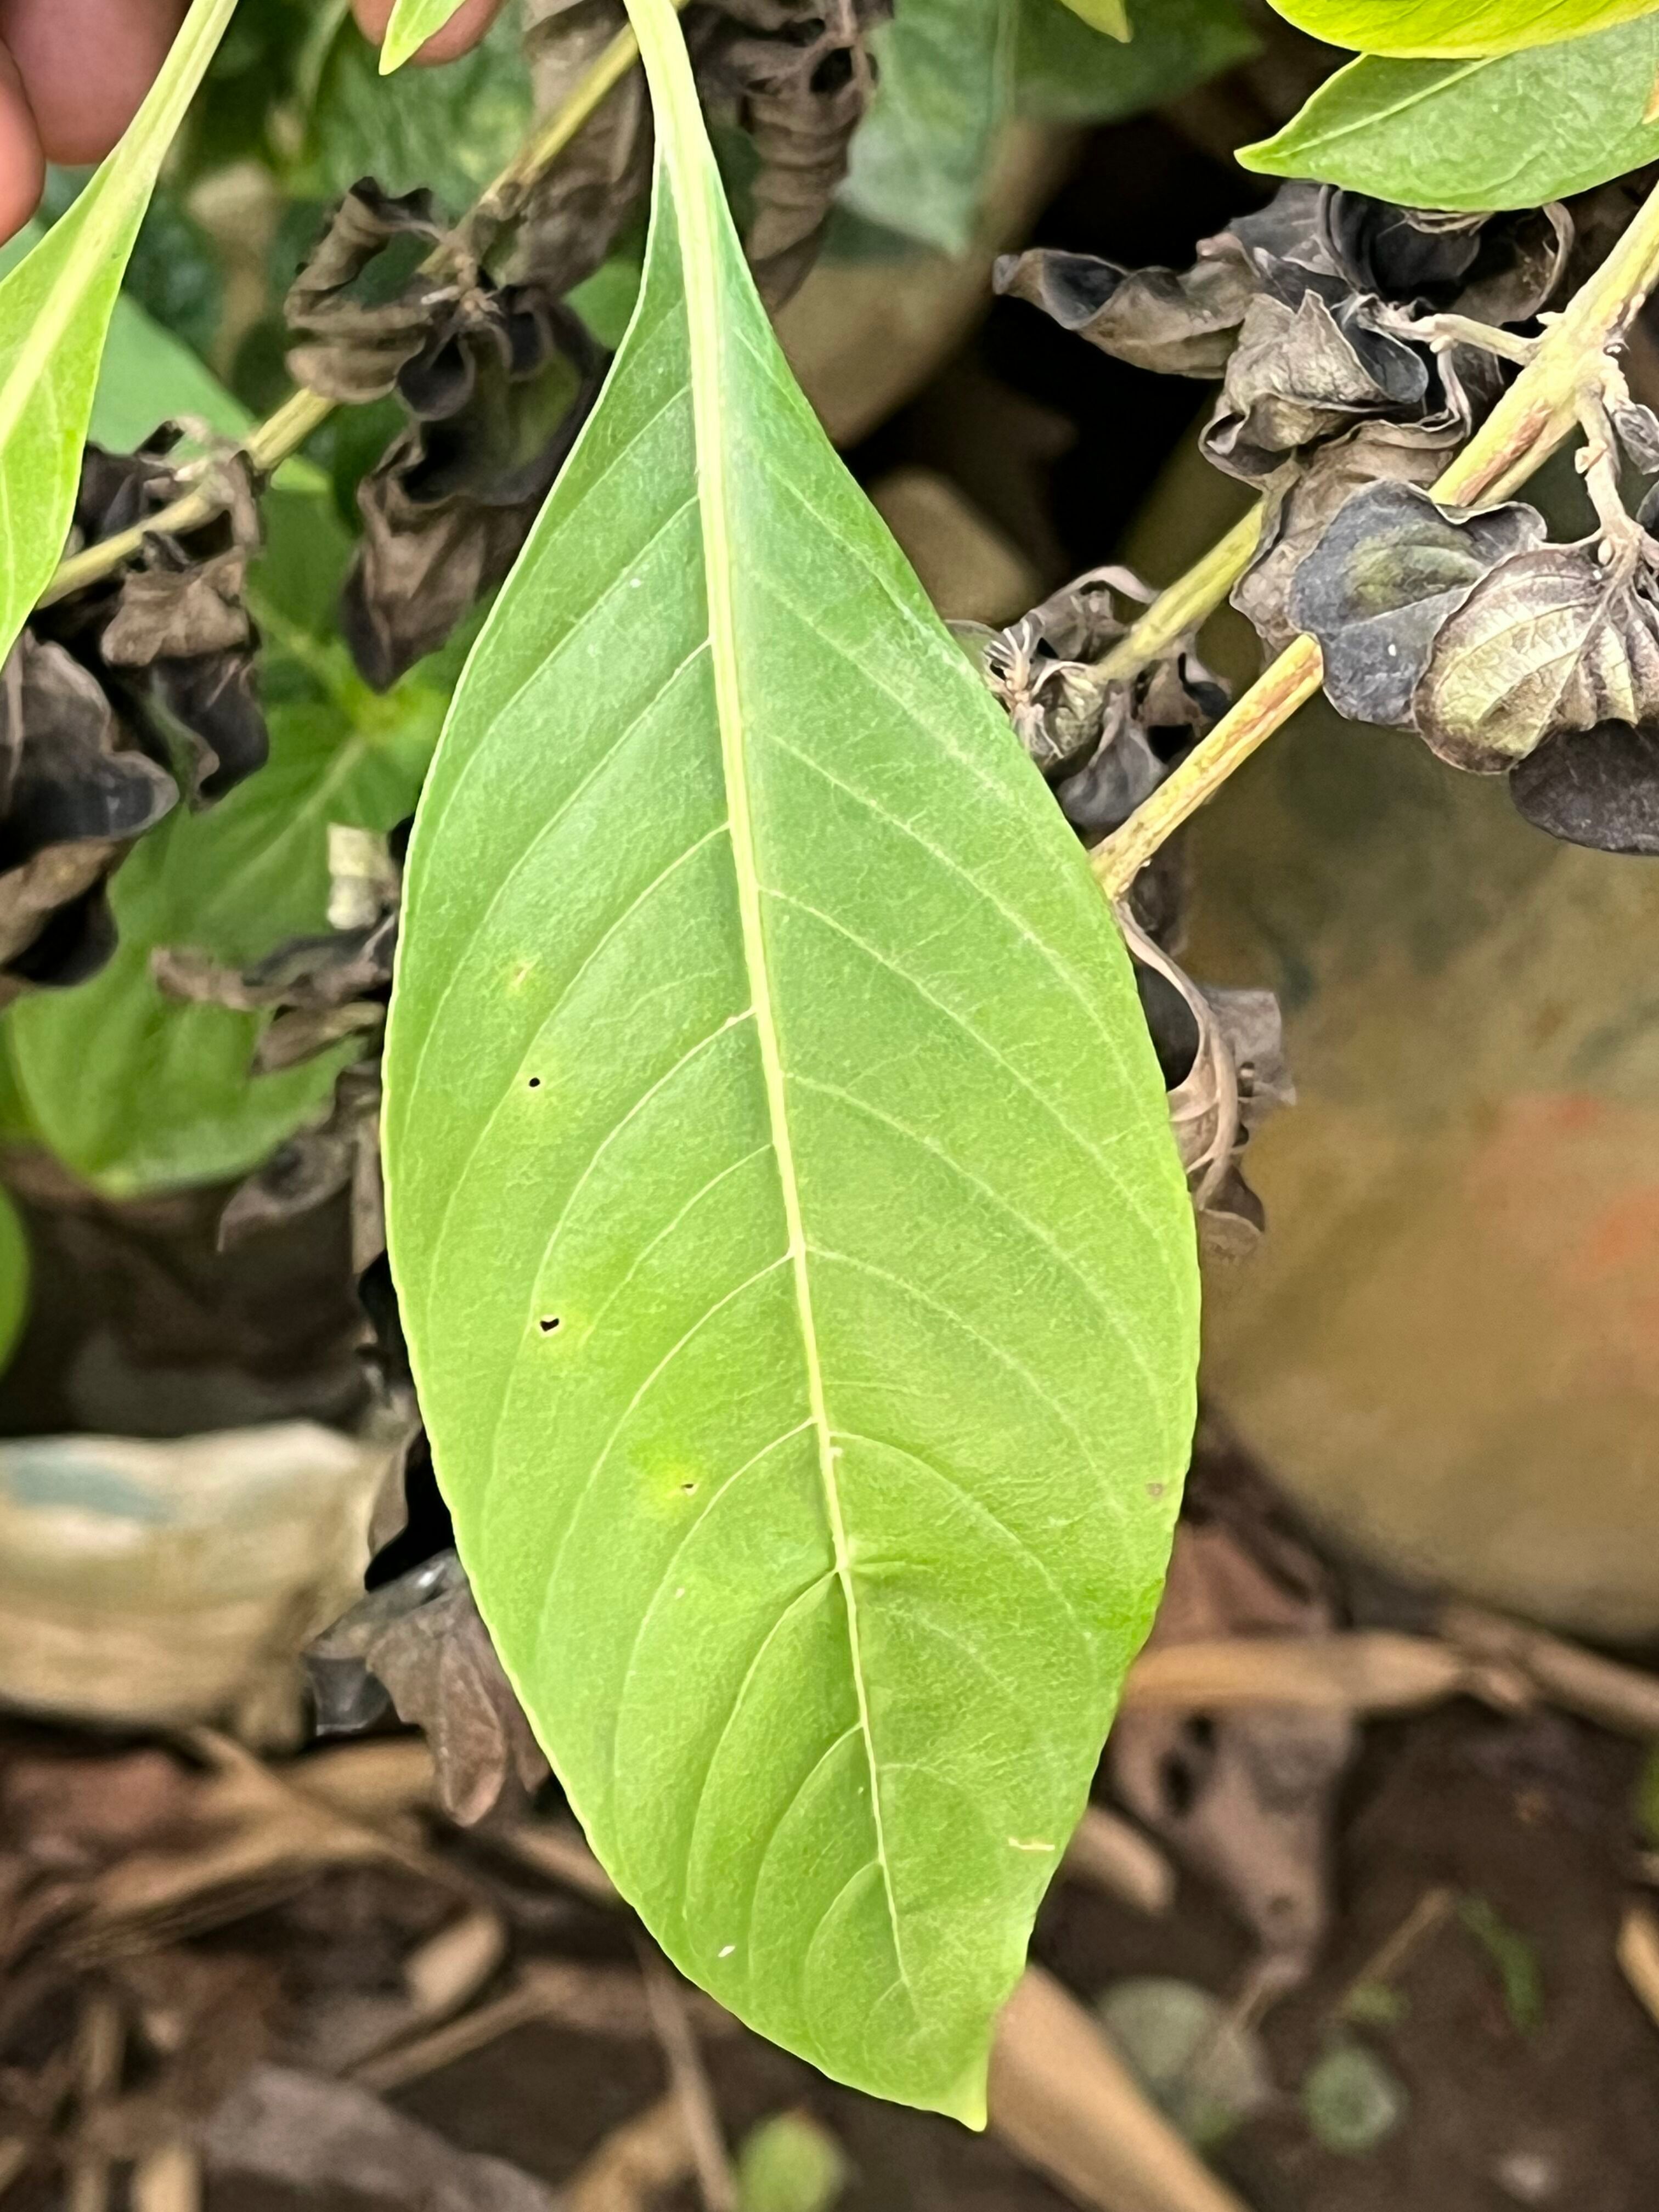
Plant species: justicia-adhatoda